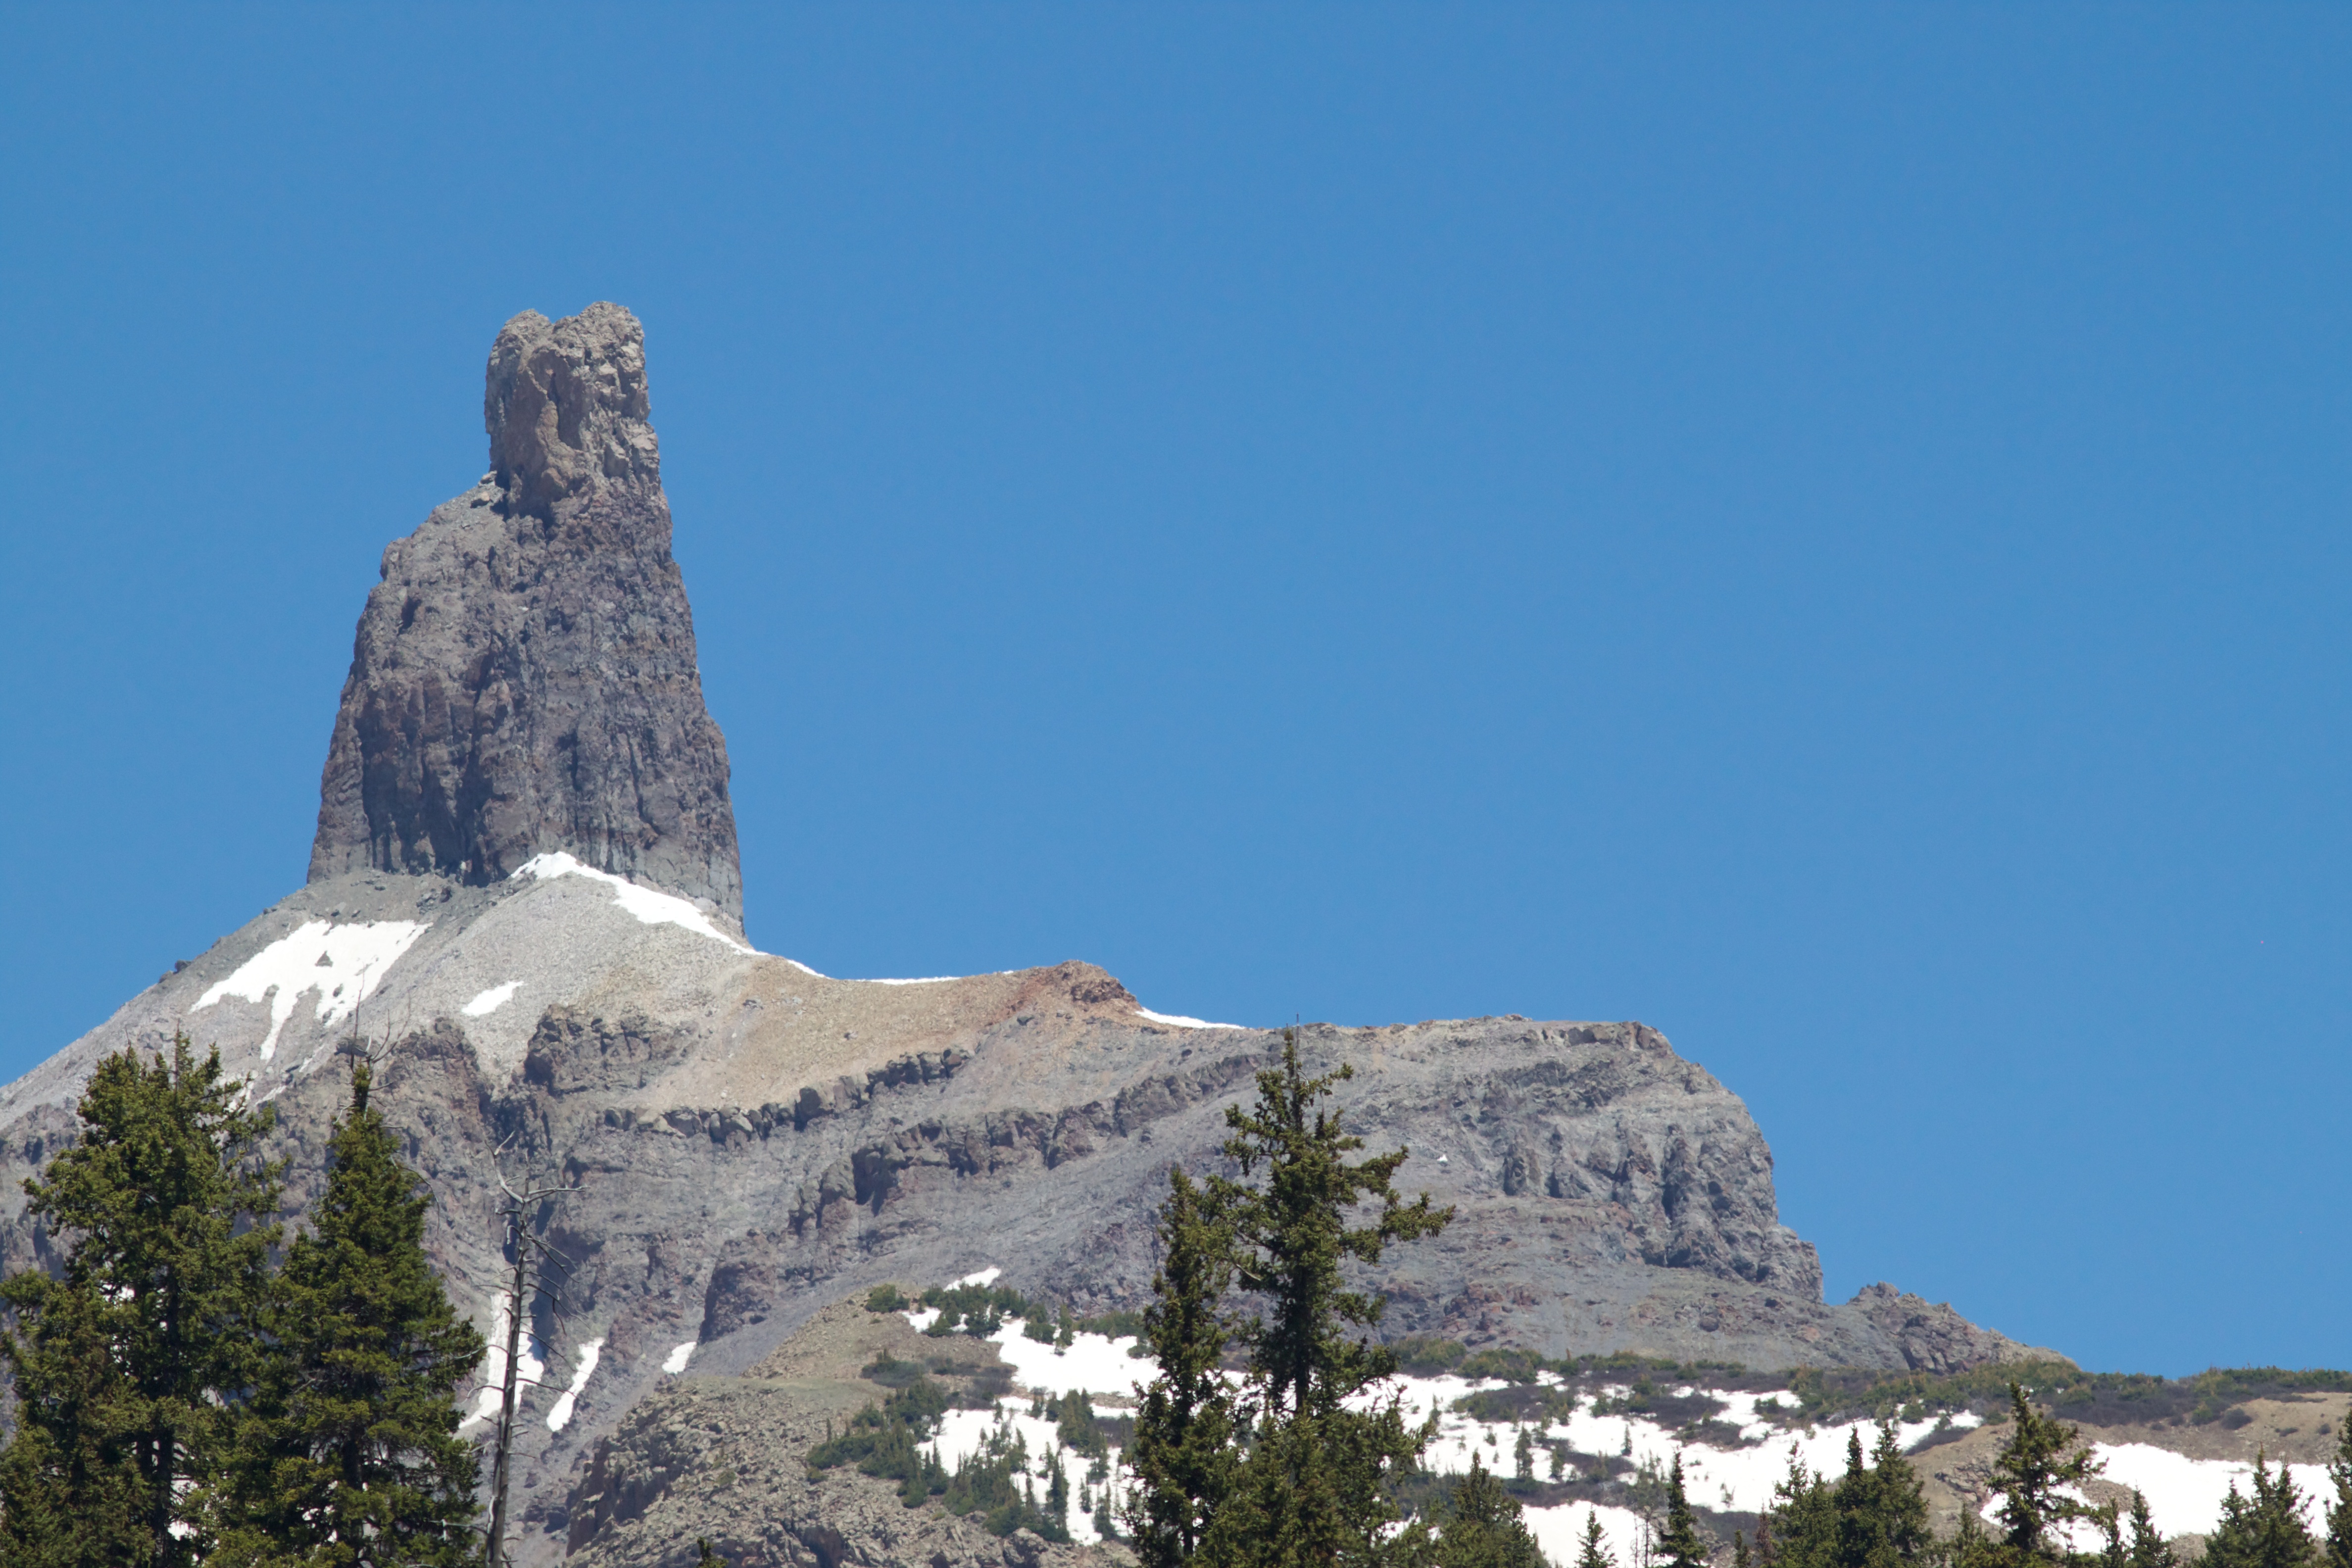
rock, wilderness, mountain, snow, adventure, mountain range, formation, terrain, ridge, summit, geology, badlands, plateau, odyssey, landform, geographical feature, mountainous landforms